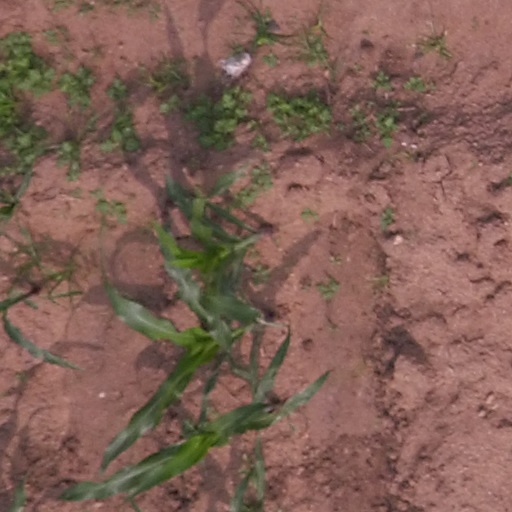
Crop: maize; corn